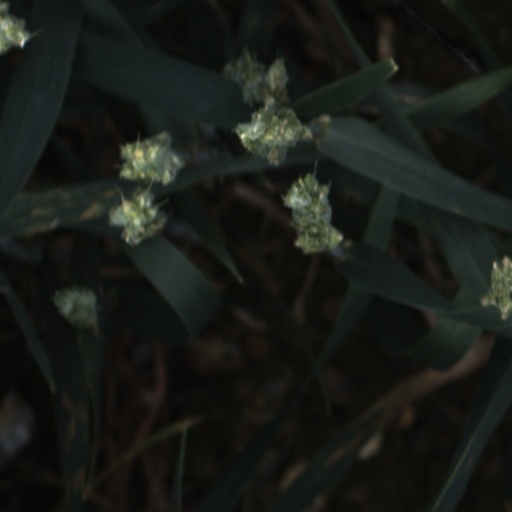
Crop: wheat